Filibus

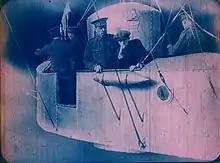
Filibus in her airship

In 1914, the Turin-based film distributor Umberto Corona launched his own production company, Corona Film. The company produced 26 films before disbanding in 1918, mostly low-budget adventure films with little-known casts.